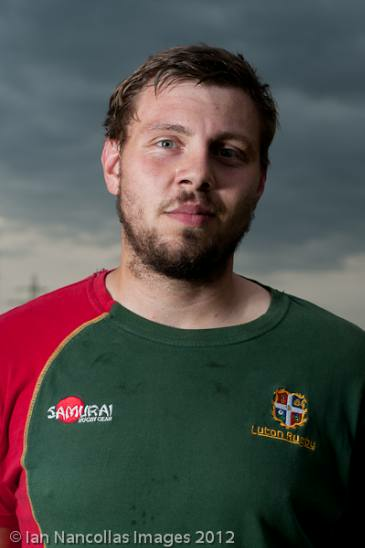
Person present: Yes